Thodupuzha River

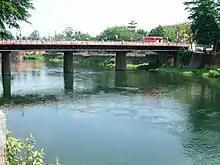
Bridge across Thodupuzha river

Thodupuzha River has its origins in the Thodupuzha Taluk in the Idukki district of Kerala, India, and is a tributary of the Muvattupuzha river. The river is one of the few in the state that does not become dry in the summer as the outflow from the Idukki hydro-electric project is drained into this river via Kanjar river. The town Thodupuzha is on the banks of this river, hence it got the name Thodupuzha.